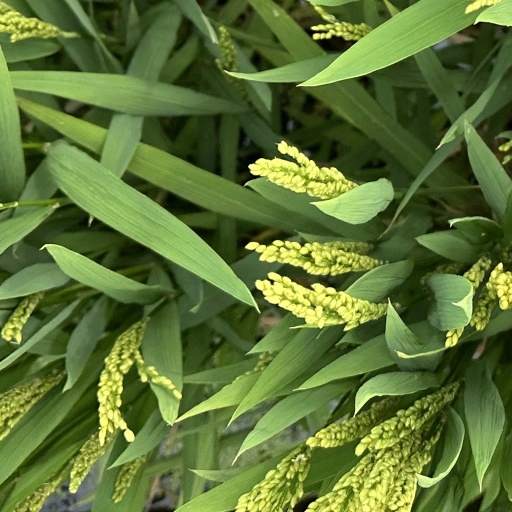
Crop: rice